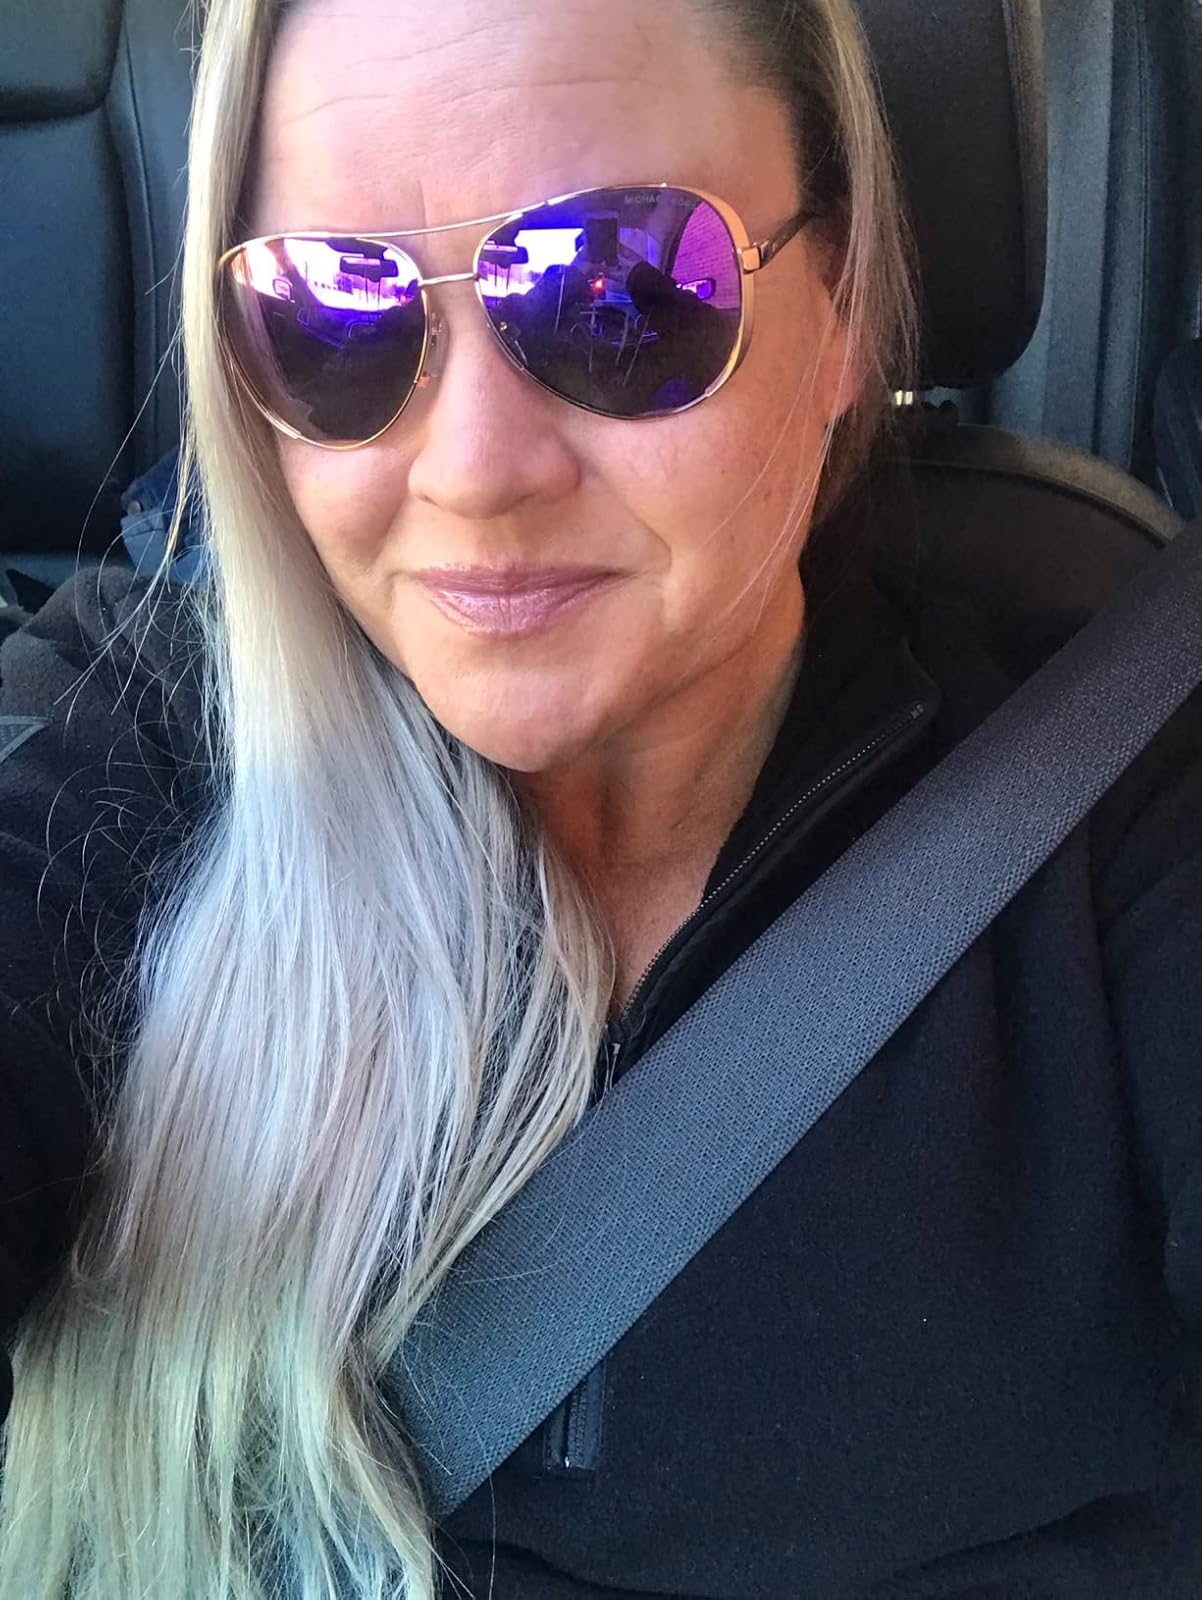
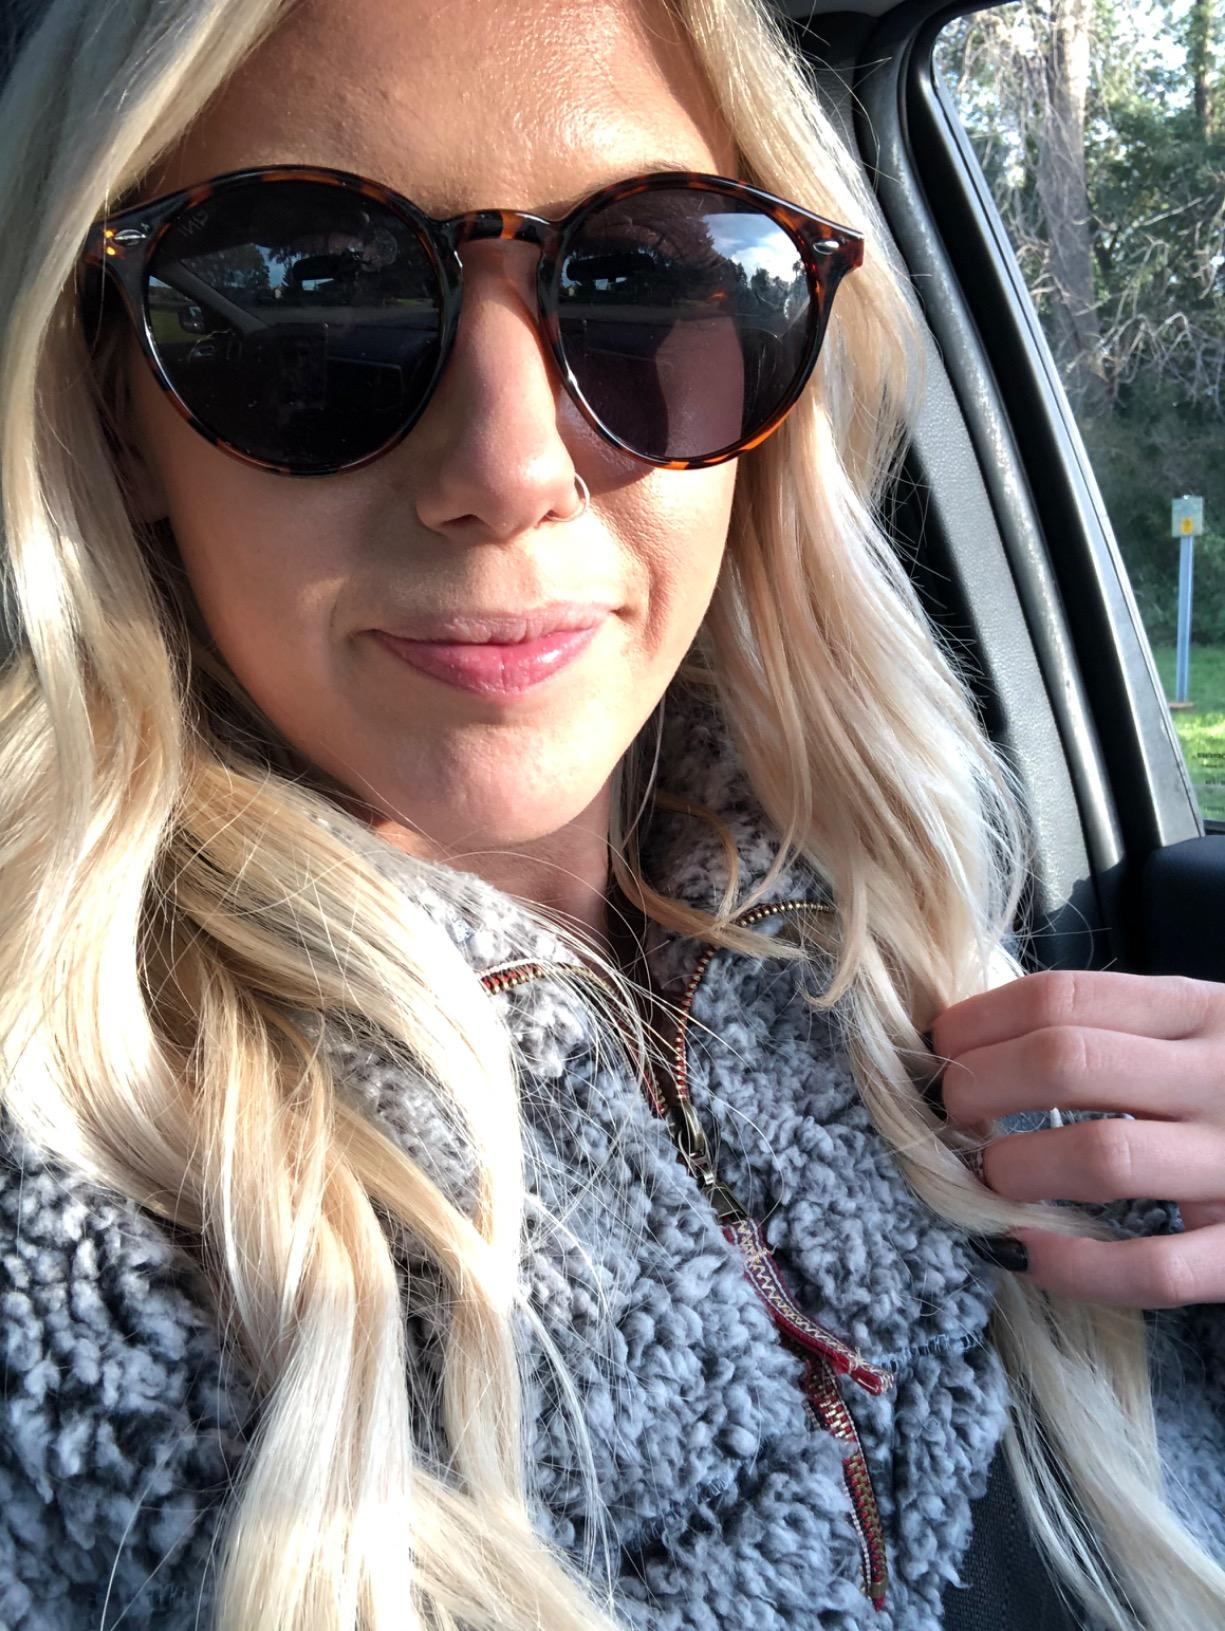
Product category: accessories_sunglasses
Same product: no